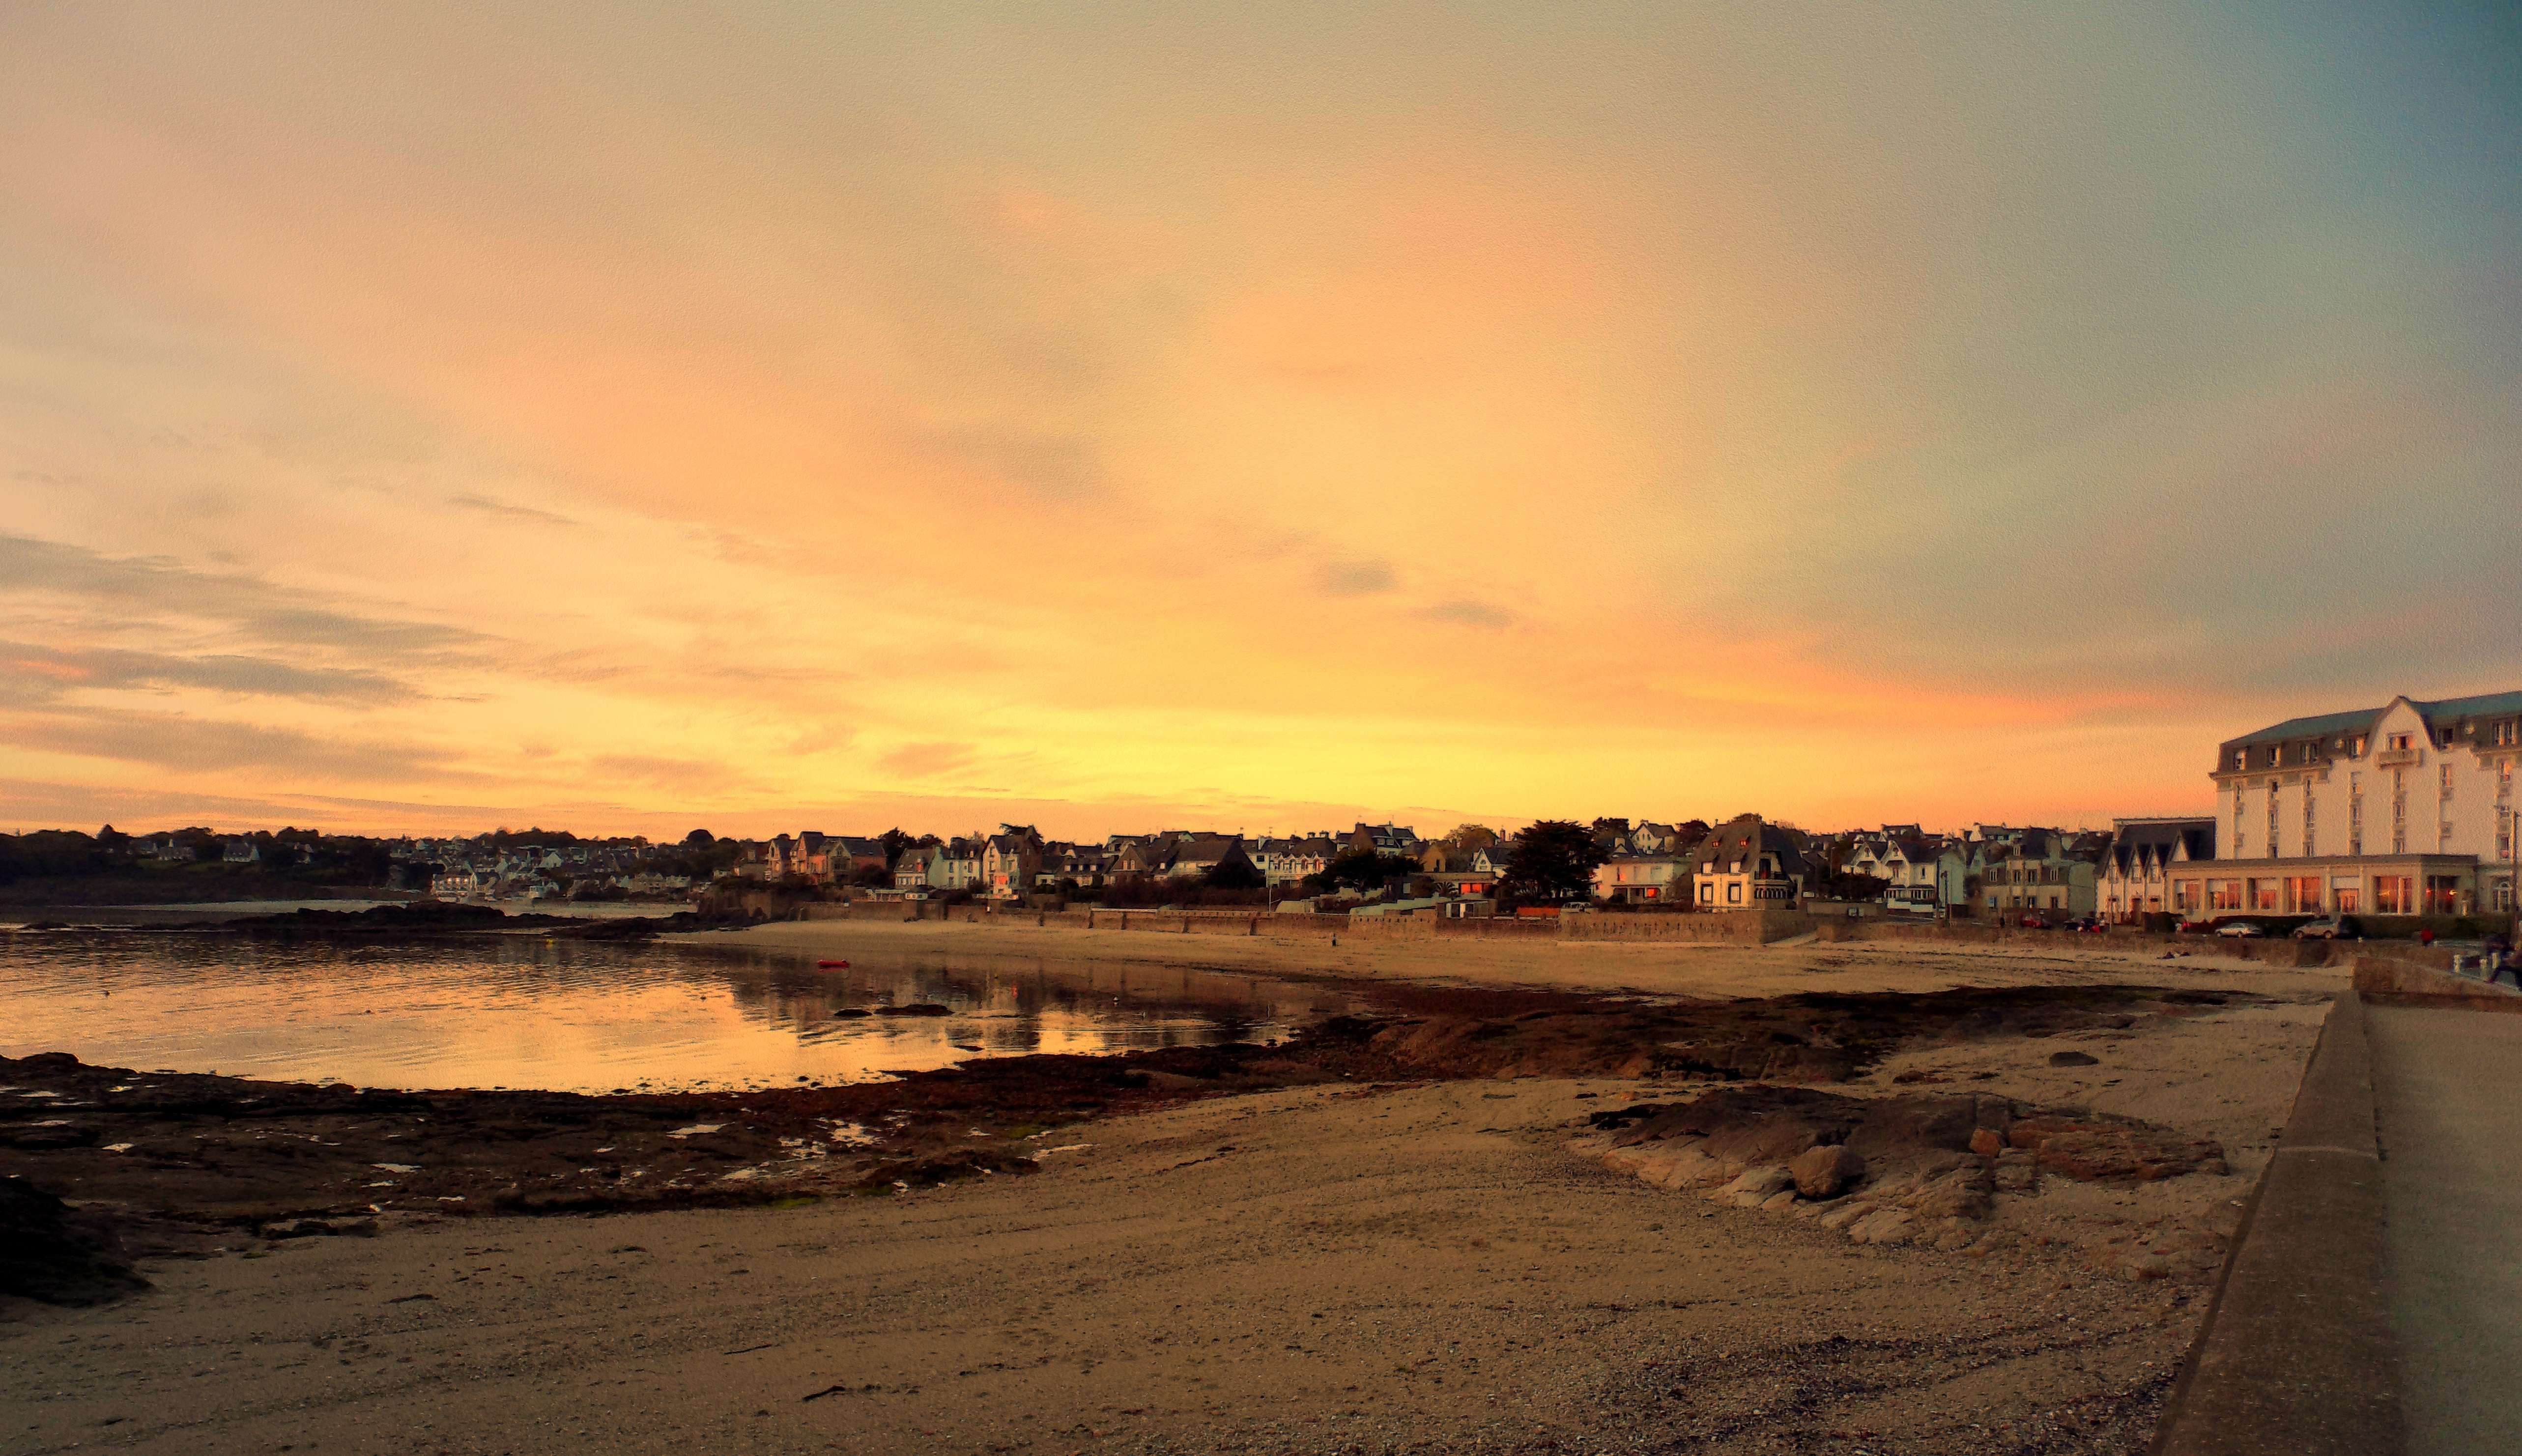
beach, sea, coast, sand, ocean, horizon, cloud, sky, sun, sunrise, sunset, morning, shore, wave, dawn, dusk, evening, bay, body of water, afterglow, wind wave